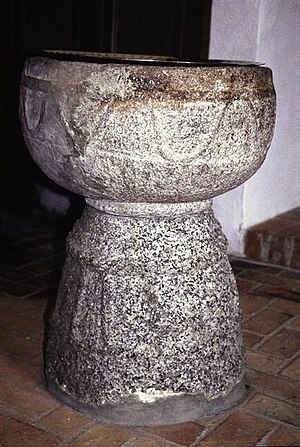
Albæk Kirke (Frederikshavn Kommune)
Døbefont
Albæk Kirke i Frederikshavn Kommune fra ca. 1100
Albæk Kirke ligger i bebyggelsen Albæk i Albæk-Lyngså Sogn, ca. 24 km S for Frederikshavn. Sognet ligger i Frederikshavn Kommune. Indtil Kommunalreformen i 2007 lå det i Sæby Kommune, og indtil Kommunalreformen i 1970 lå det i Dronninglund Herred i det daværende Hjørring Amt.